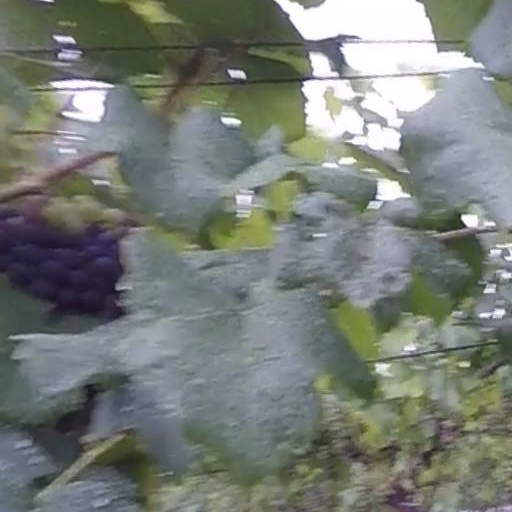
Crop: grape